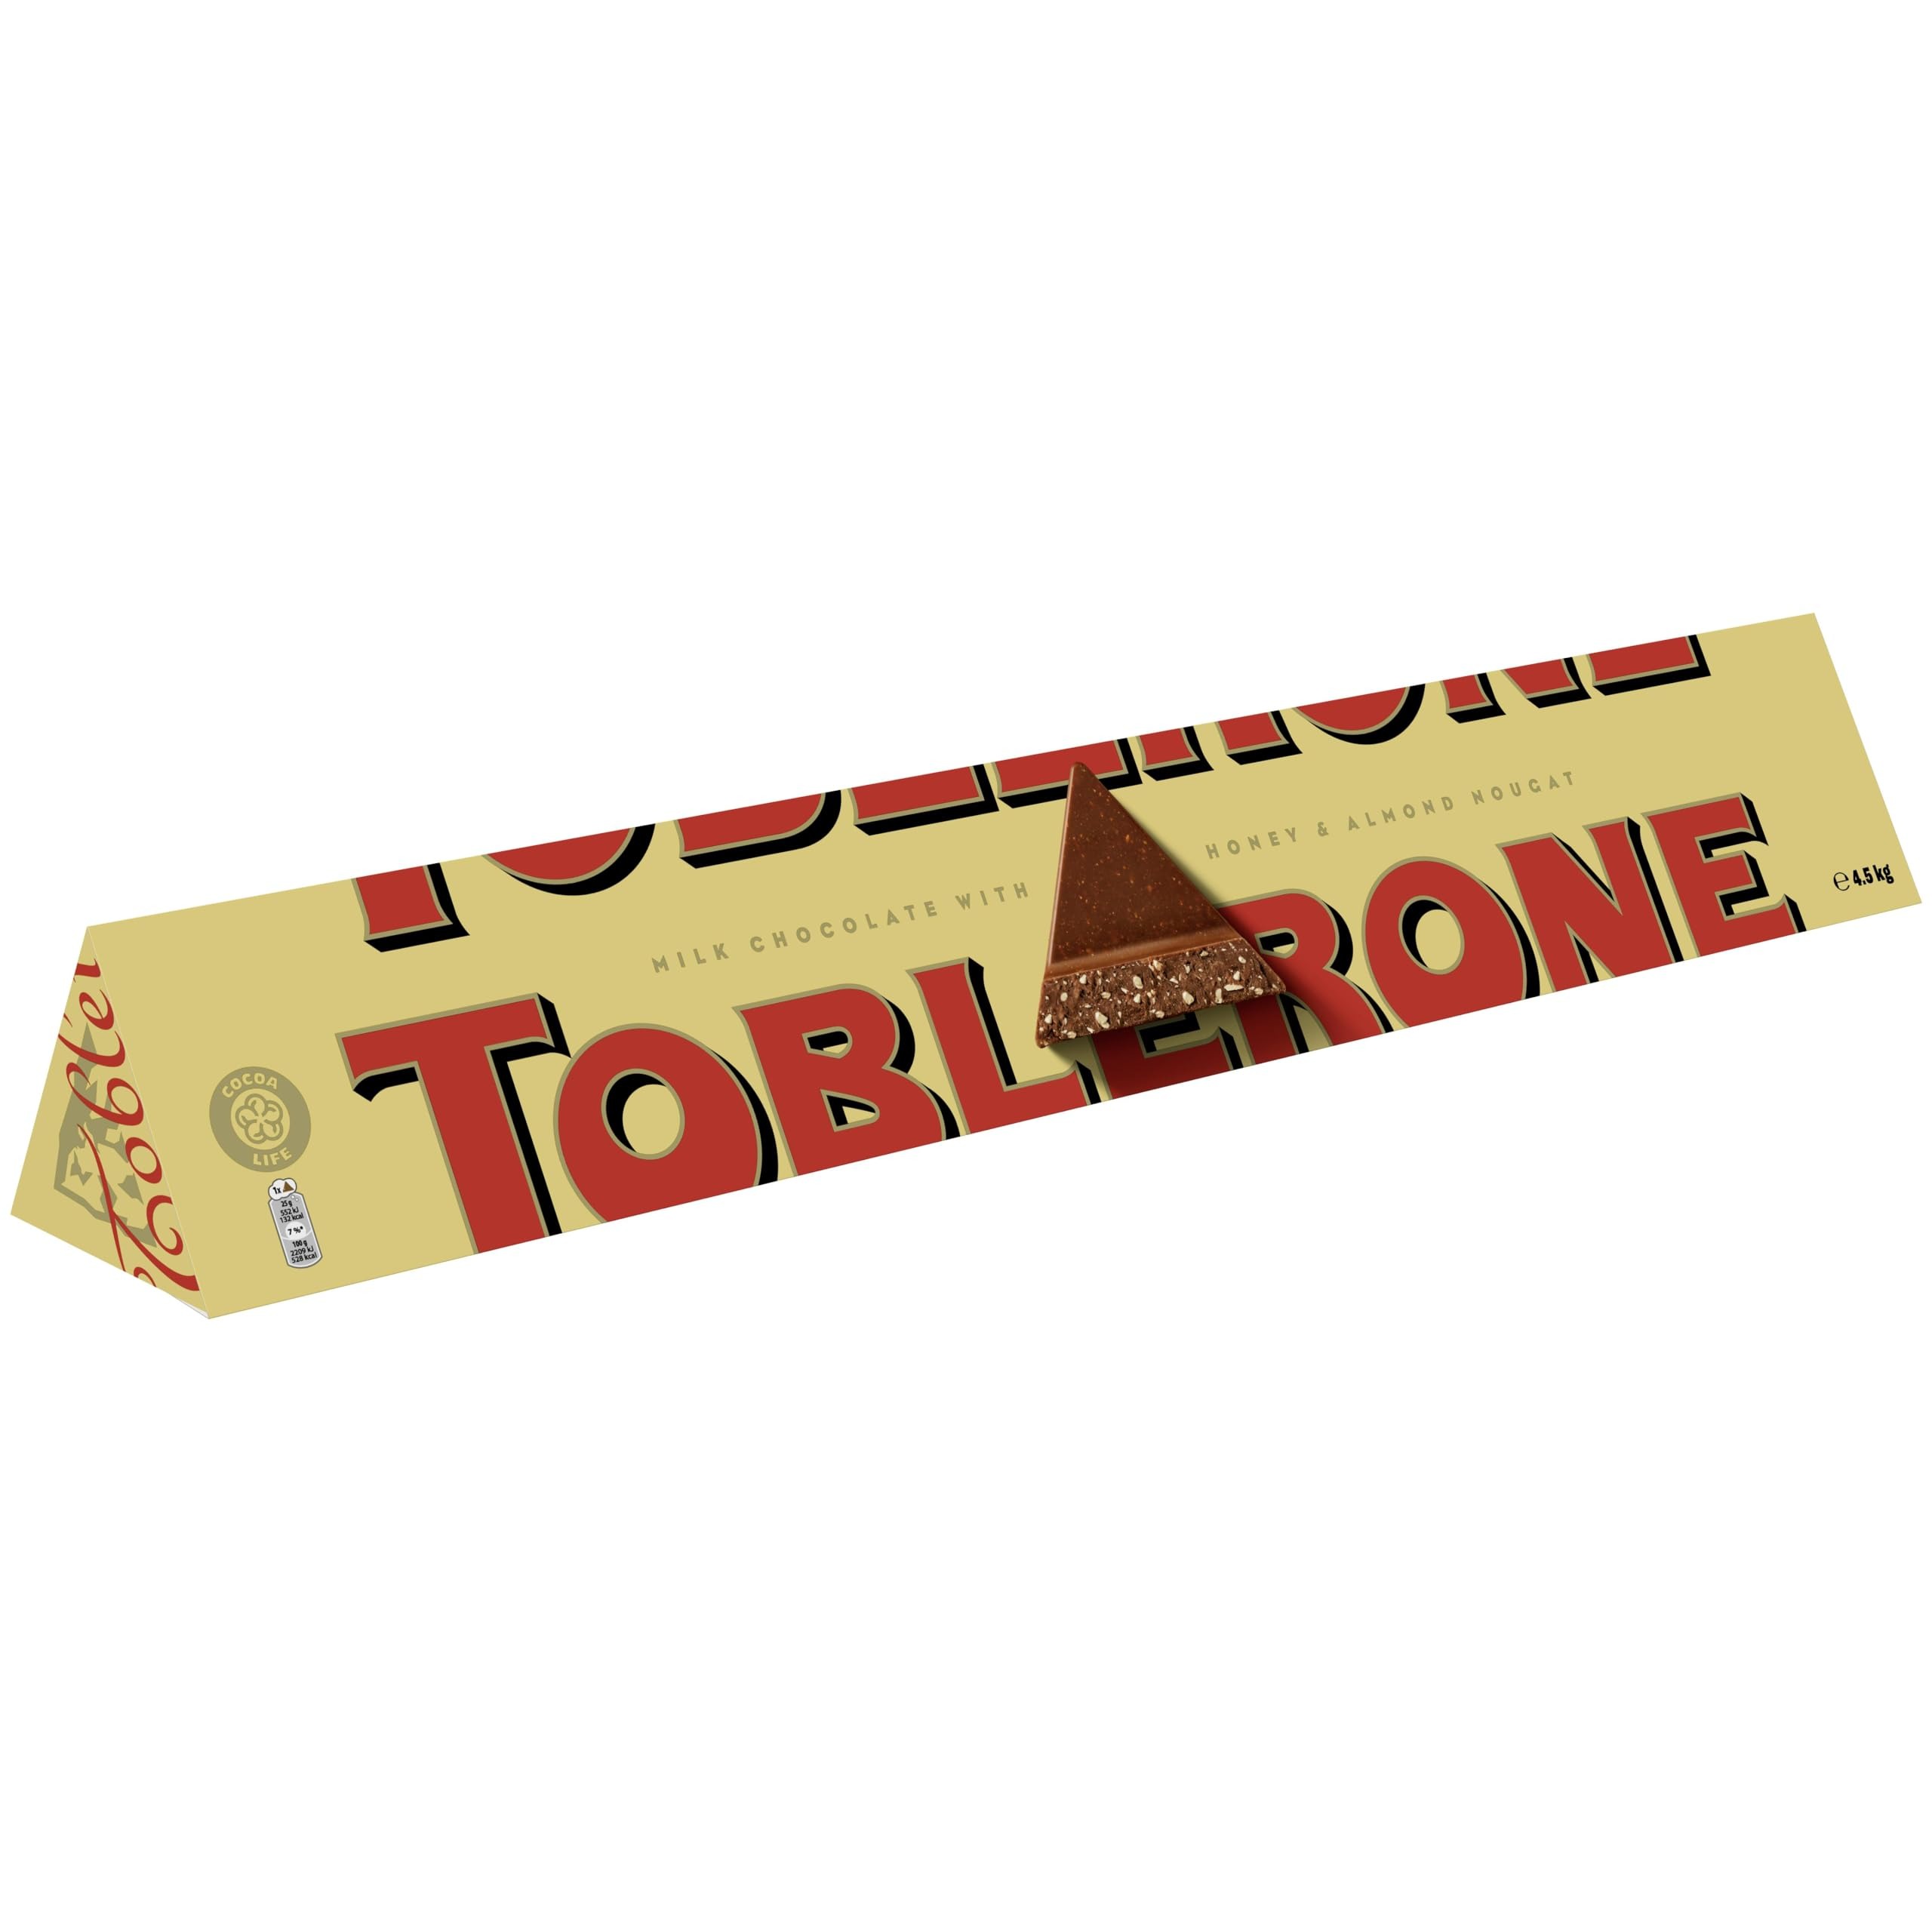
Item Name: Toblerone Jumbo, 4.5 Kg, 80 Cm
Bullet Point 1: Largest Toblerone In Production
Bullet Point 2: Would Take Weeks To Consume!
Bullet Point 3: Melt-In-Your-Mouth, Smooth Taste Of The Finest Quality Swiss Chocolate
Bullet Point 4: A Very Fine Milk Chocolate Bar Made Of Creamy Swiss Milk From The Alps, Honey And Almond Nougat By Toblerone
Bullet Point 5: We Stock Many Other Toblerone Flavours And Different Sizes Are Availiable
Value: 158.7
Unit: Ounce

Price: 3.39